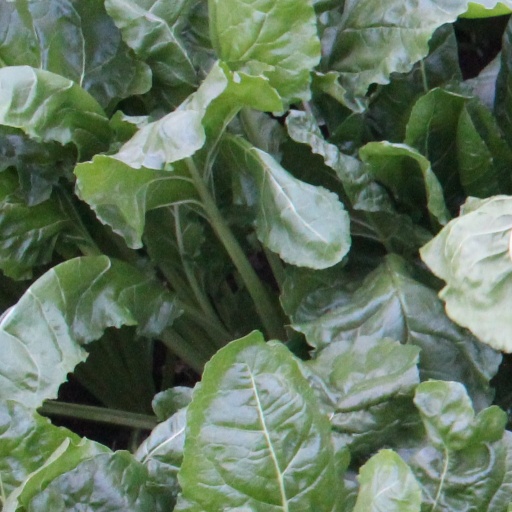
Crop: sugar beet